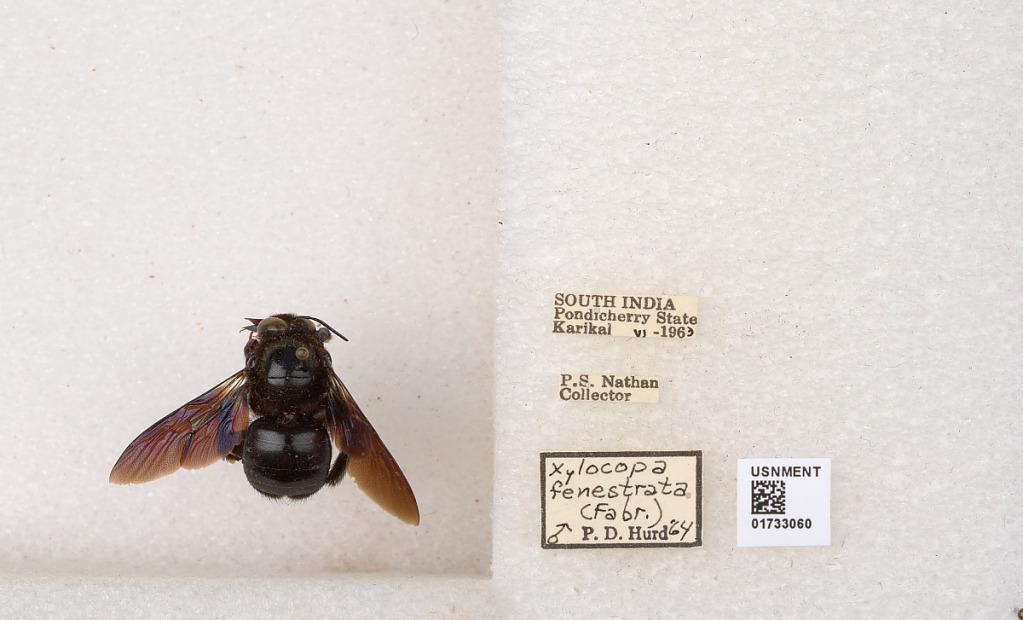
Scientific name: Xylocopa (Ctenoxylocopa) fenestrata (Fabricius)
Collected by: P. Nathan
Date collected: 1963-6-1
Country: India
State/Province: Puducherry
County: Karaikal
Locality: Karikal
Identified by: Hurd, P. D.